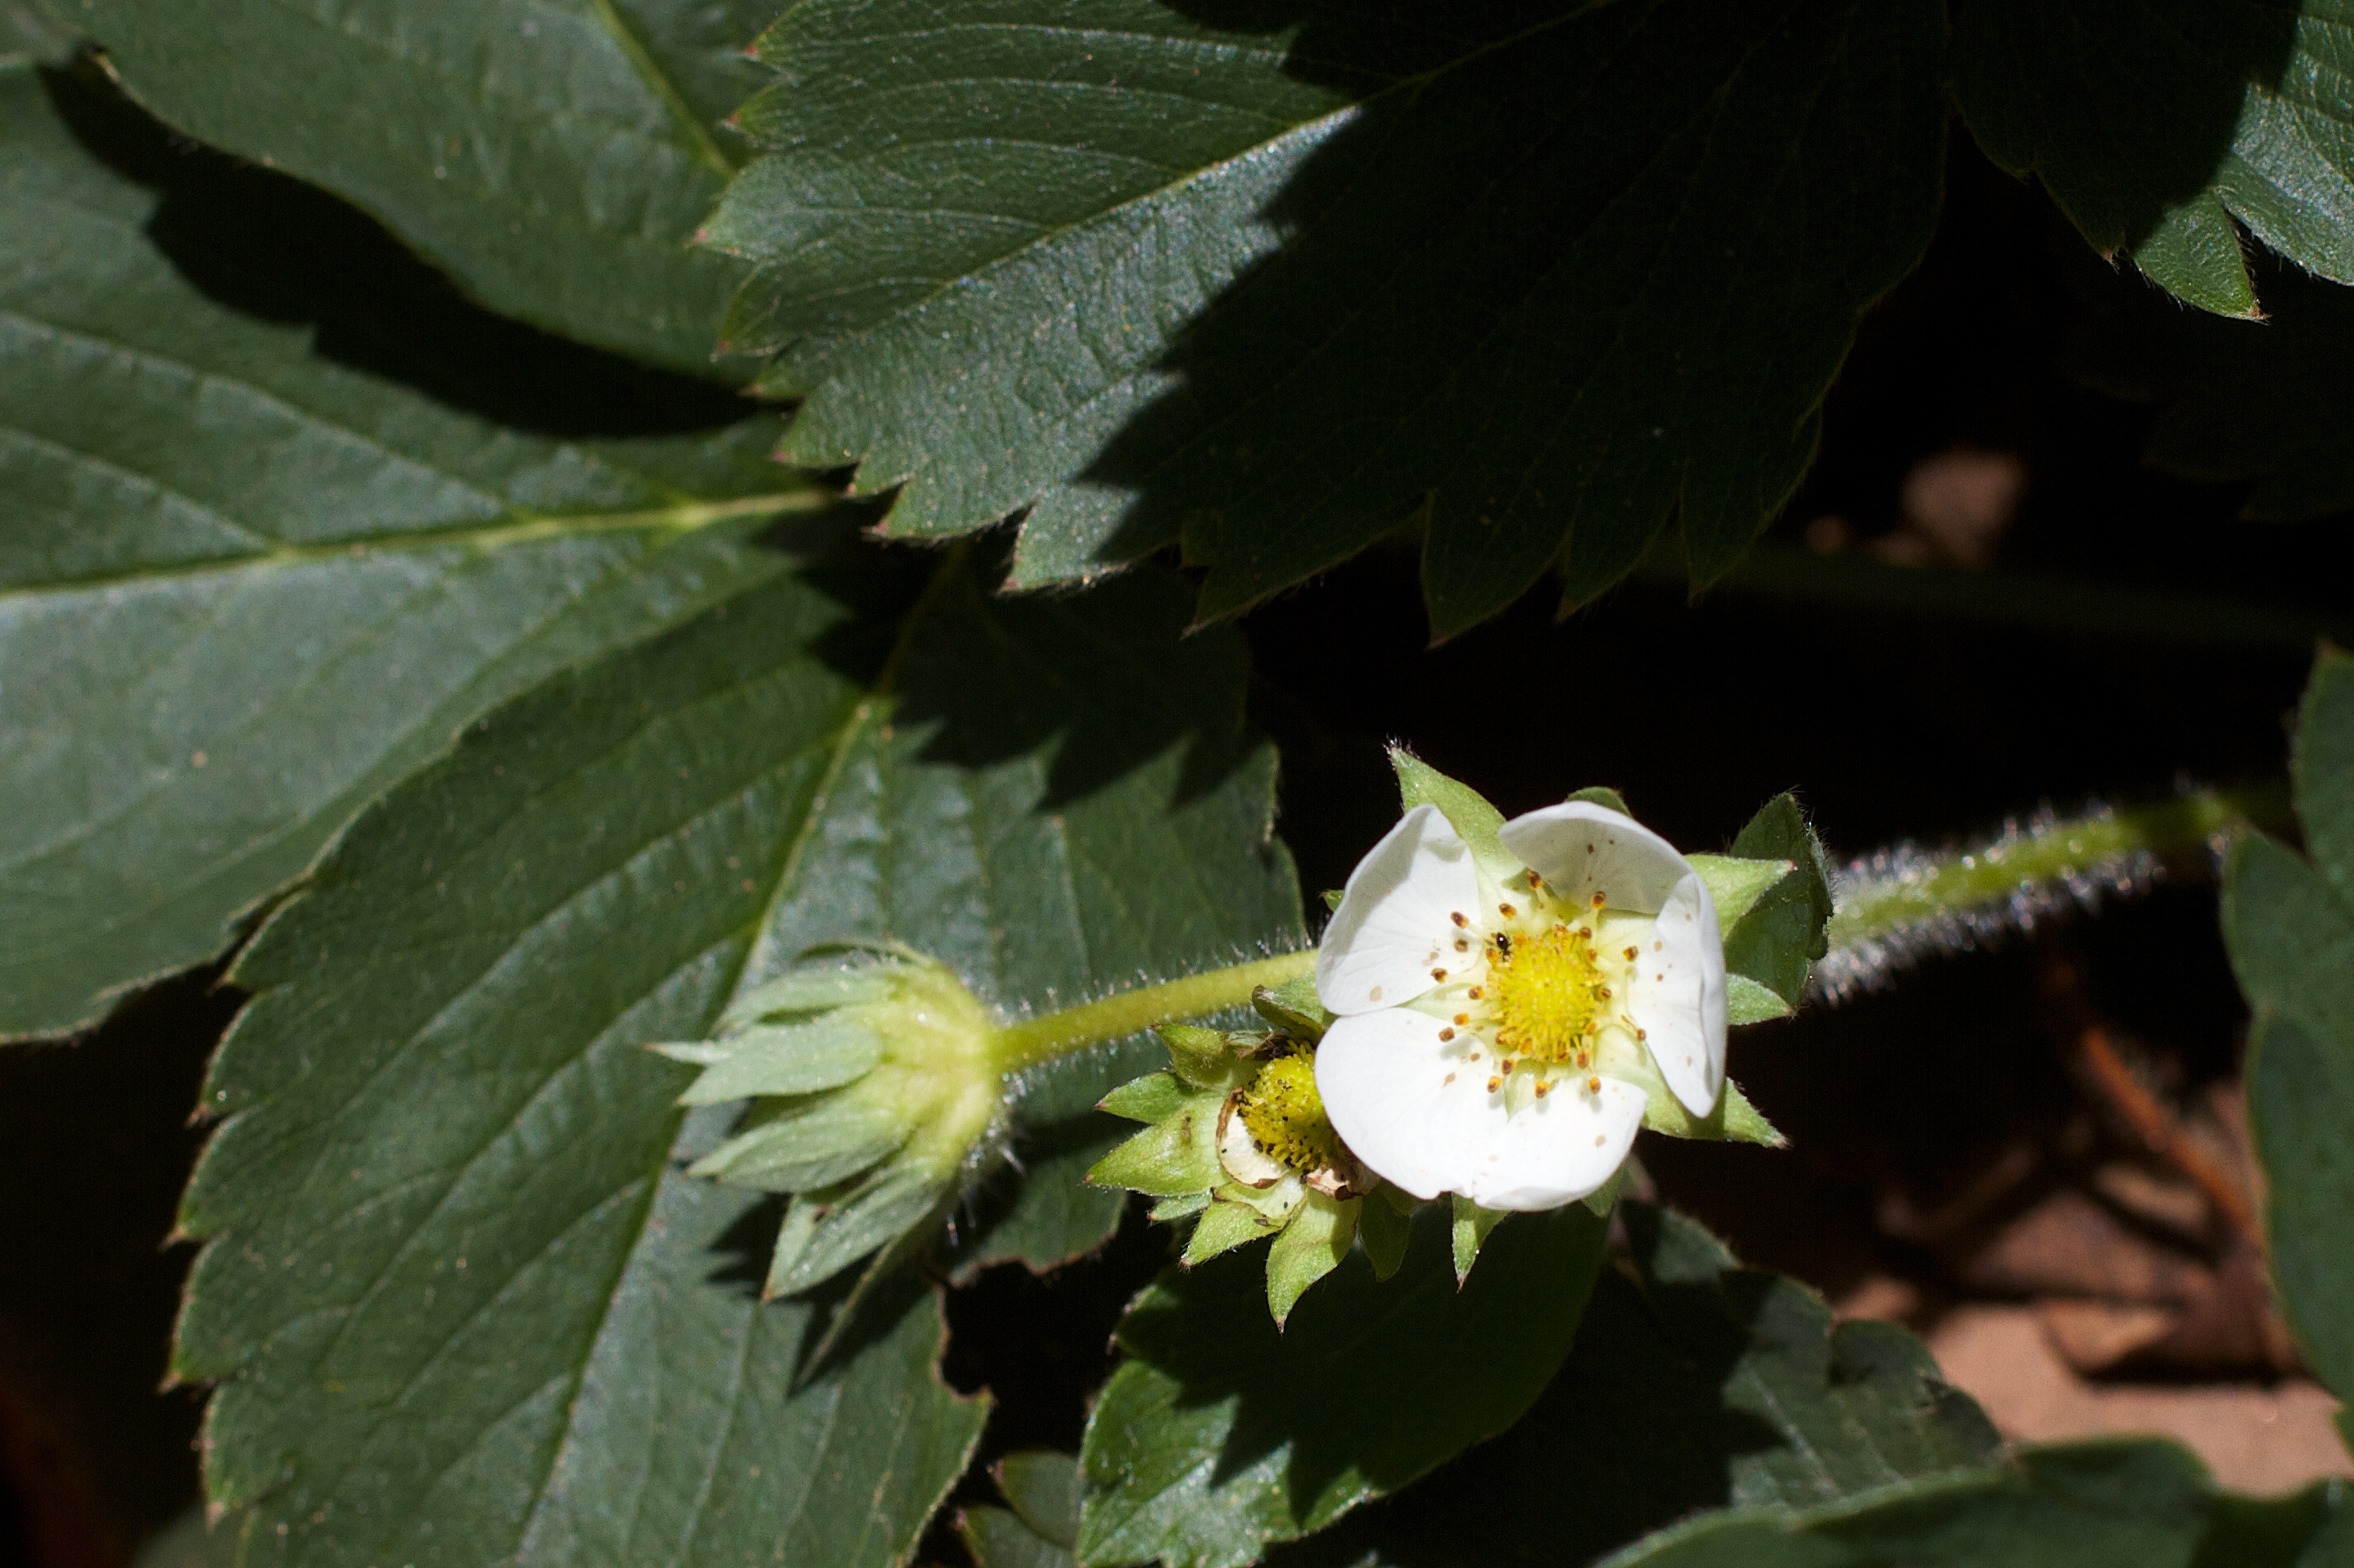
blossom, plant, leaf, flower, green, produce, botany, flora, wildflower, shrub, macro photography, flowering plant, land plant